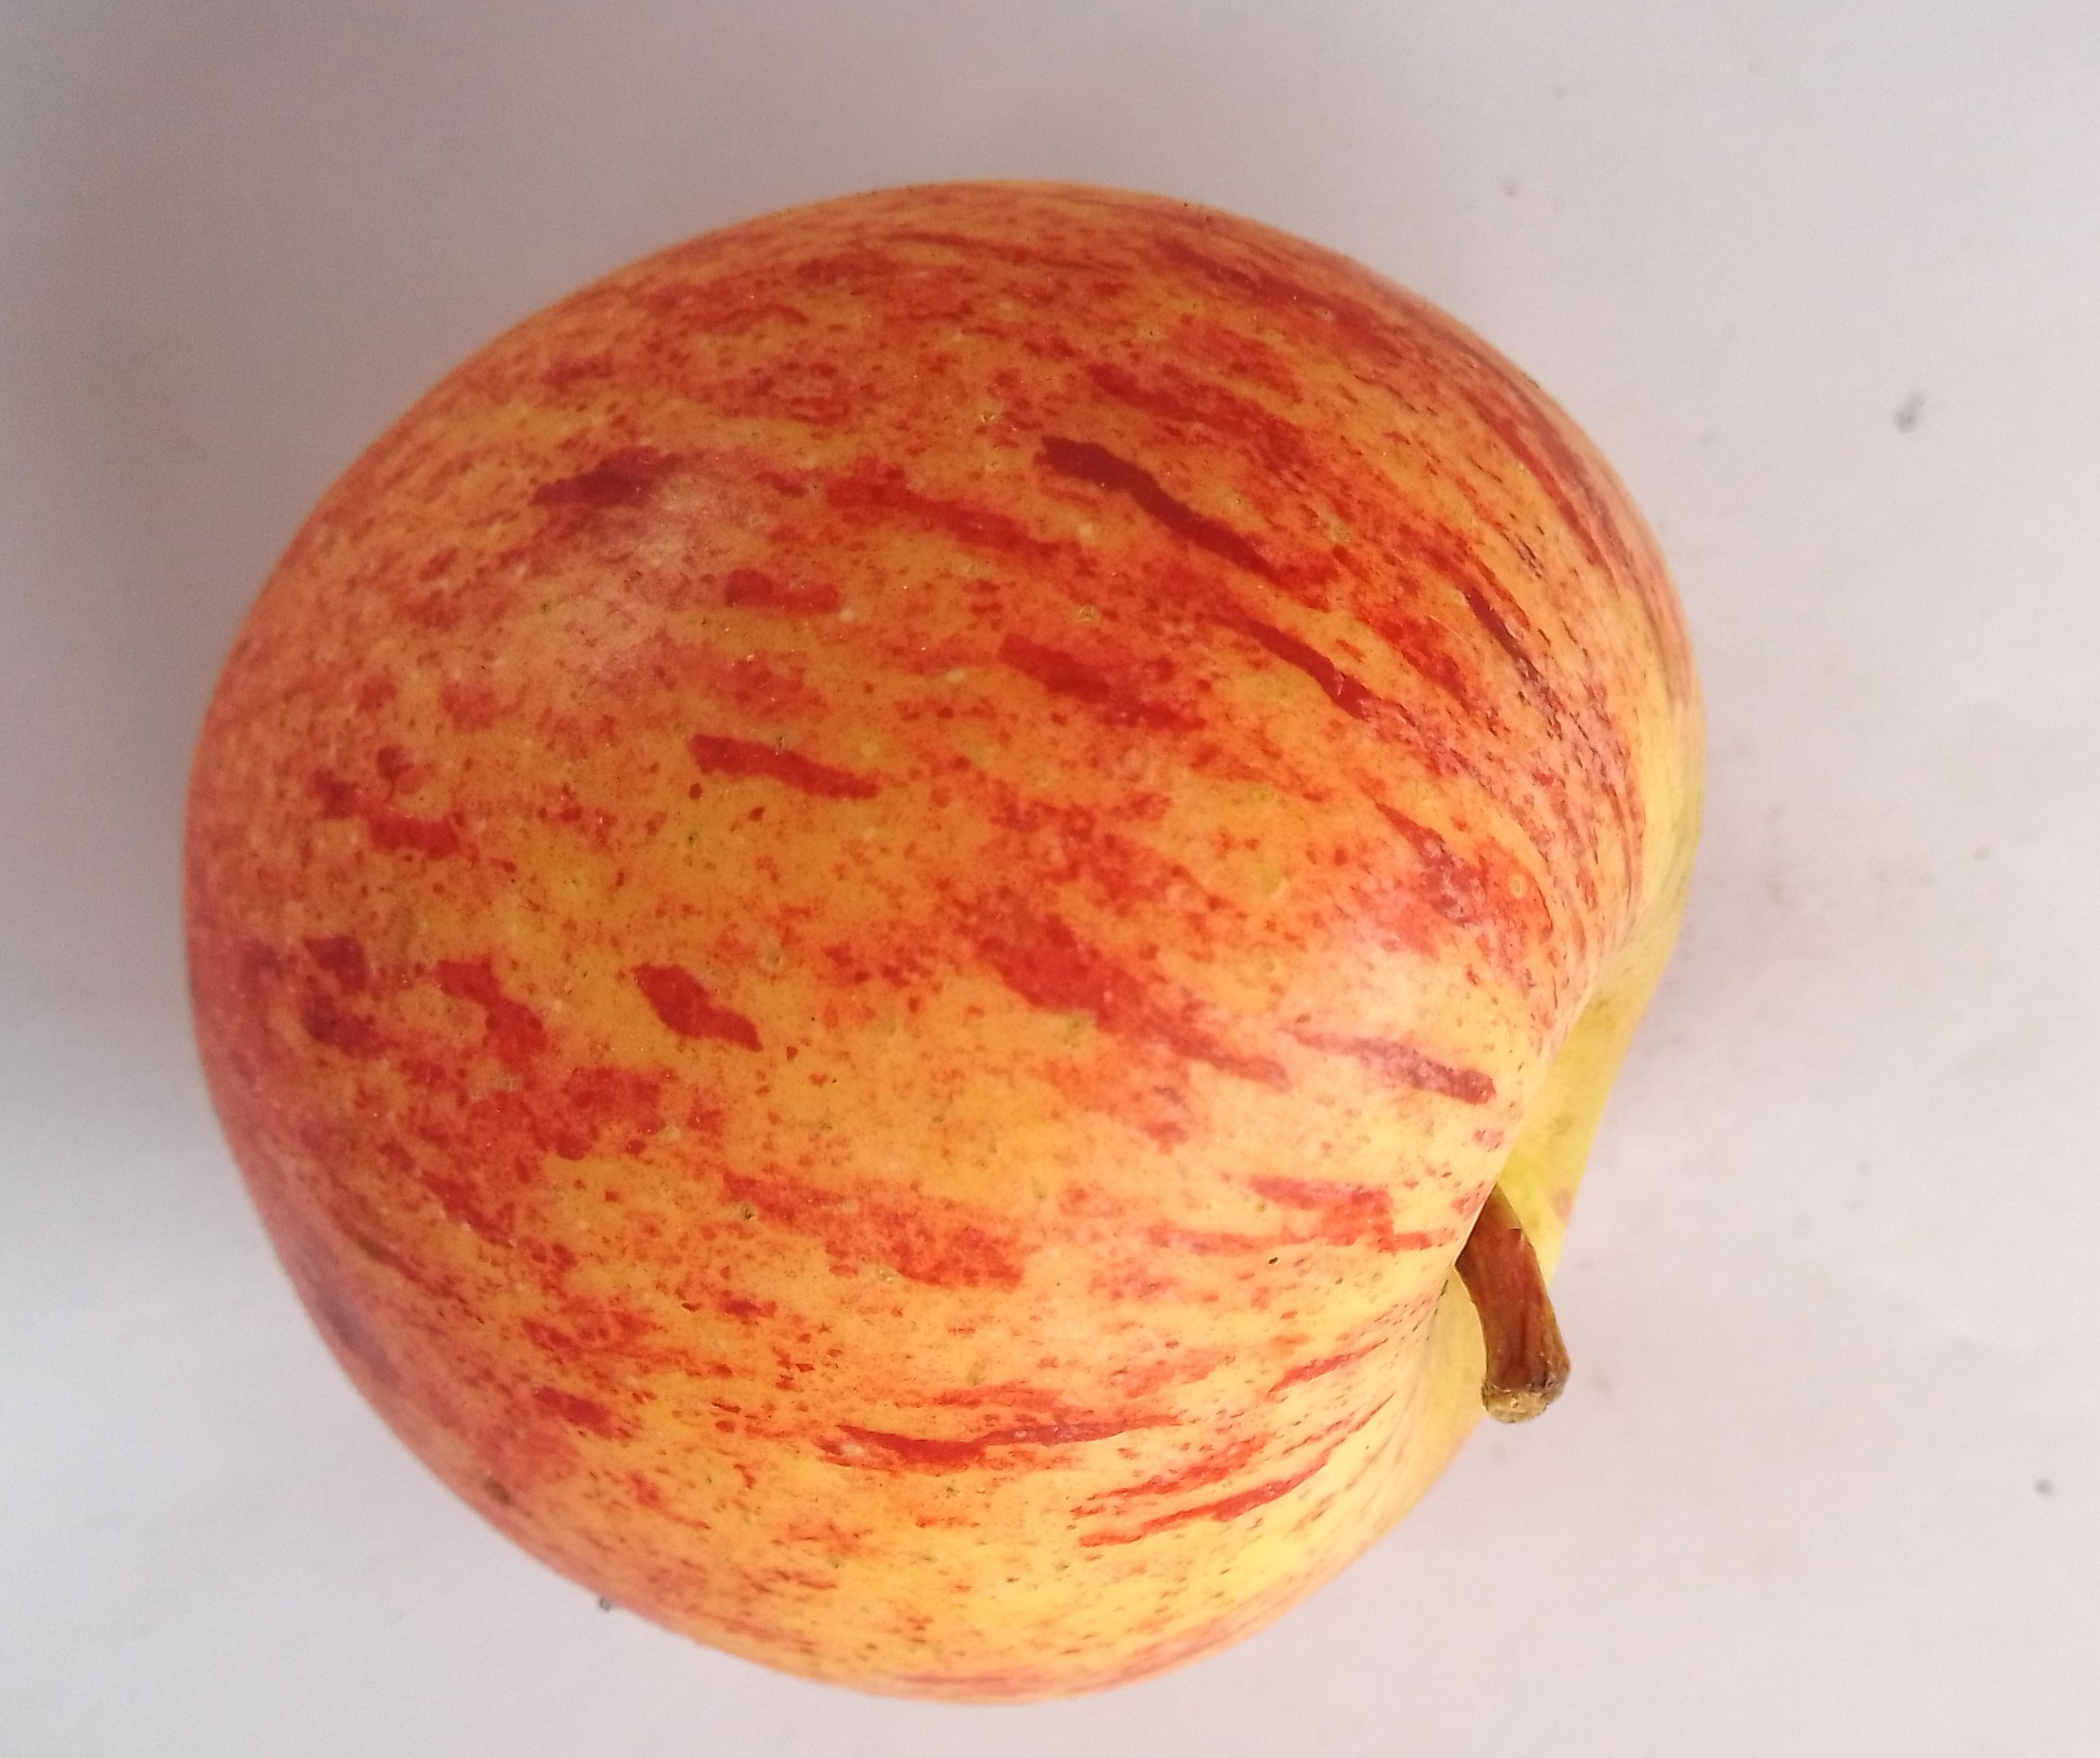
Fruit: apple
Condition: fresh